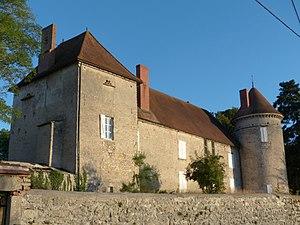
Château de La Chapelle-d'Andelot, à Vensat, Puy-de-Dôme (France).
Vensat est une commune française, située dans le département du Puy-de-Dôme en région Auvergne-Rhône-Alpes.
La Chapelle-d'Andelot, ou simplement La Chapelle, est un village dépendant de la commune de Vensat, dans le Puy-de-Dôme. Ancienne paroisse et commune, La Chapelle-d'Andelot a été réunie à Vensat en 1799.